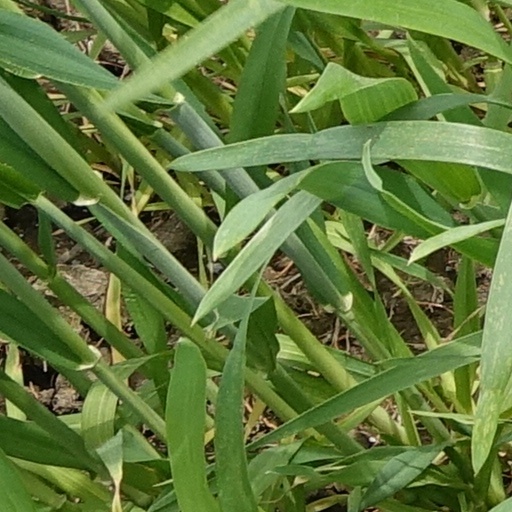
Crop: wheat